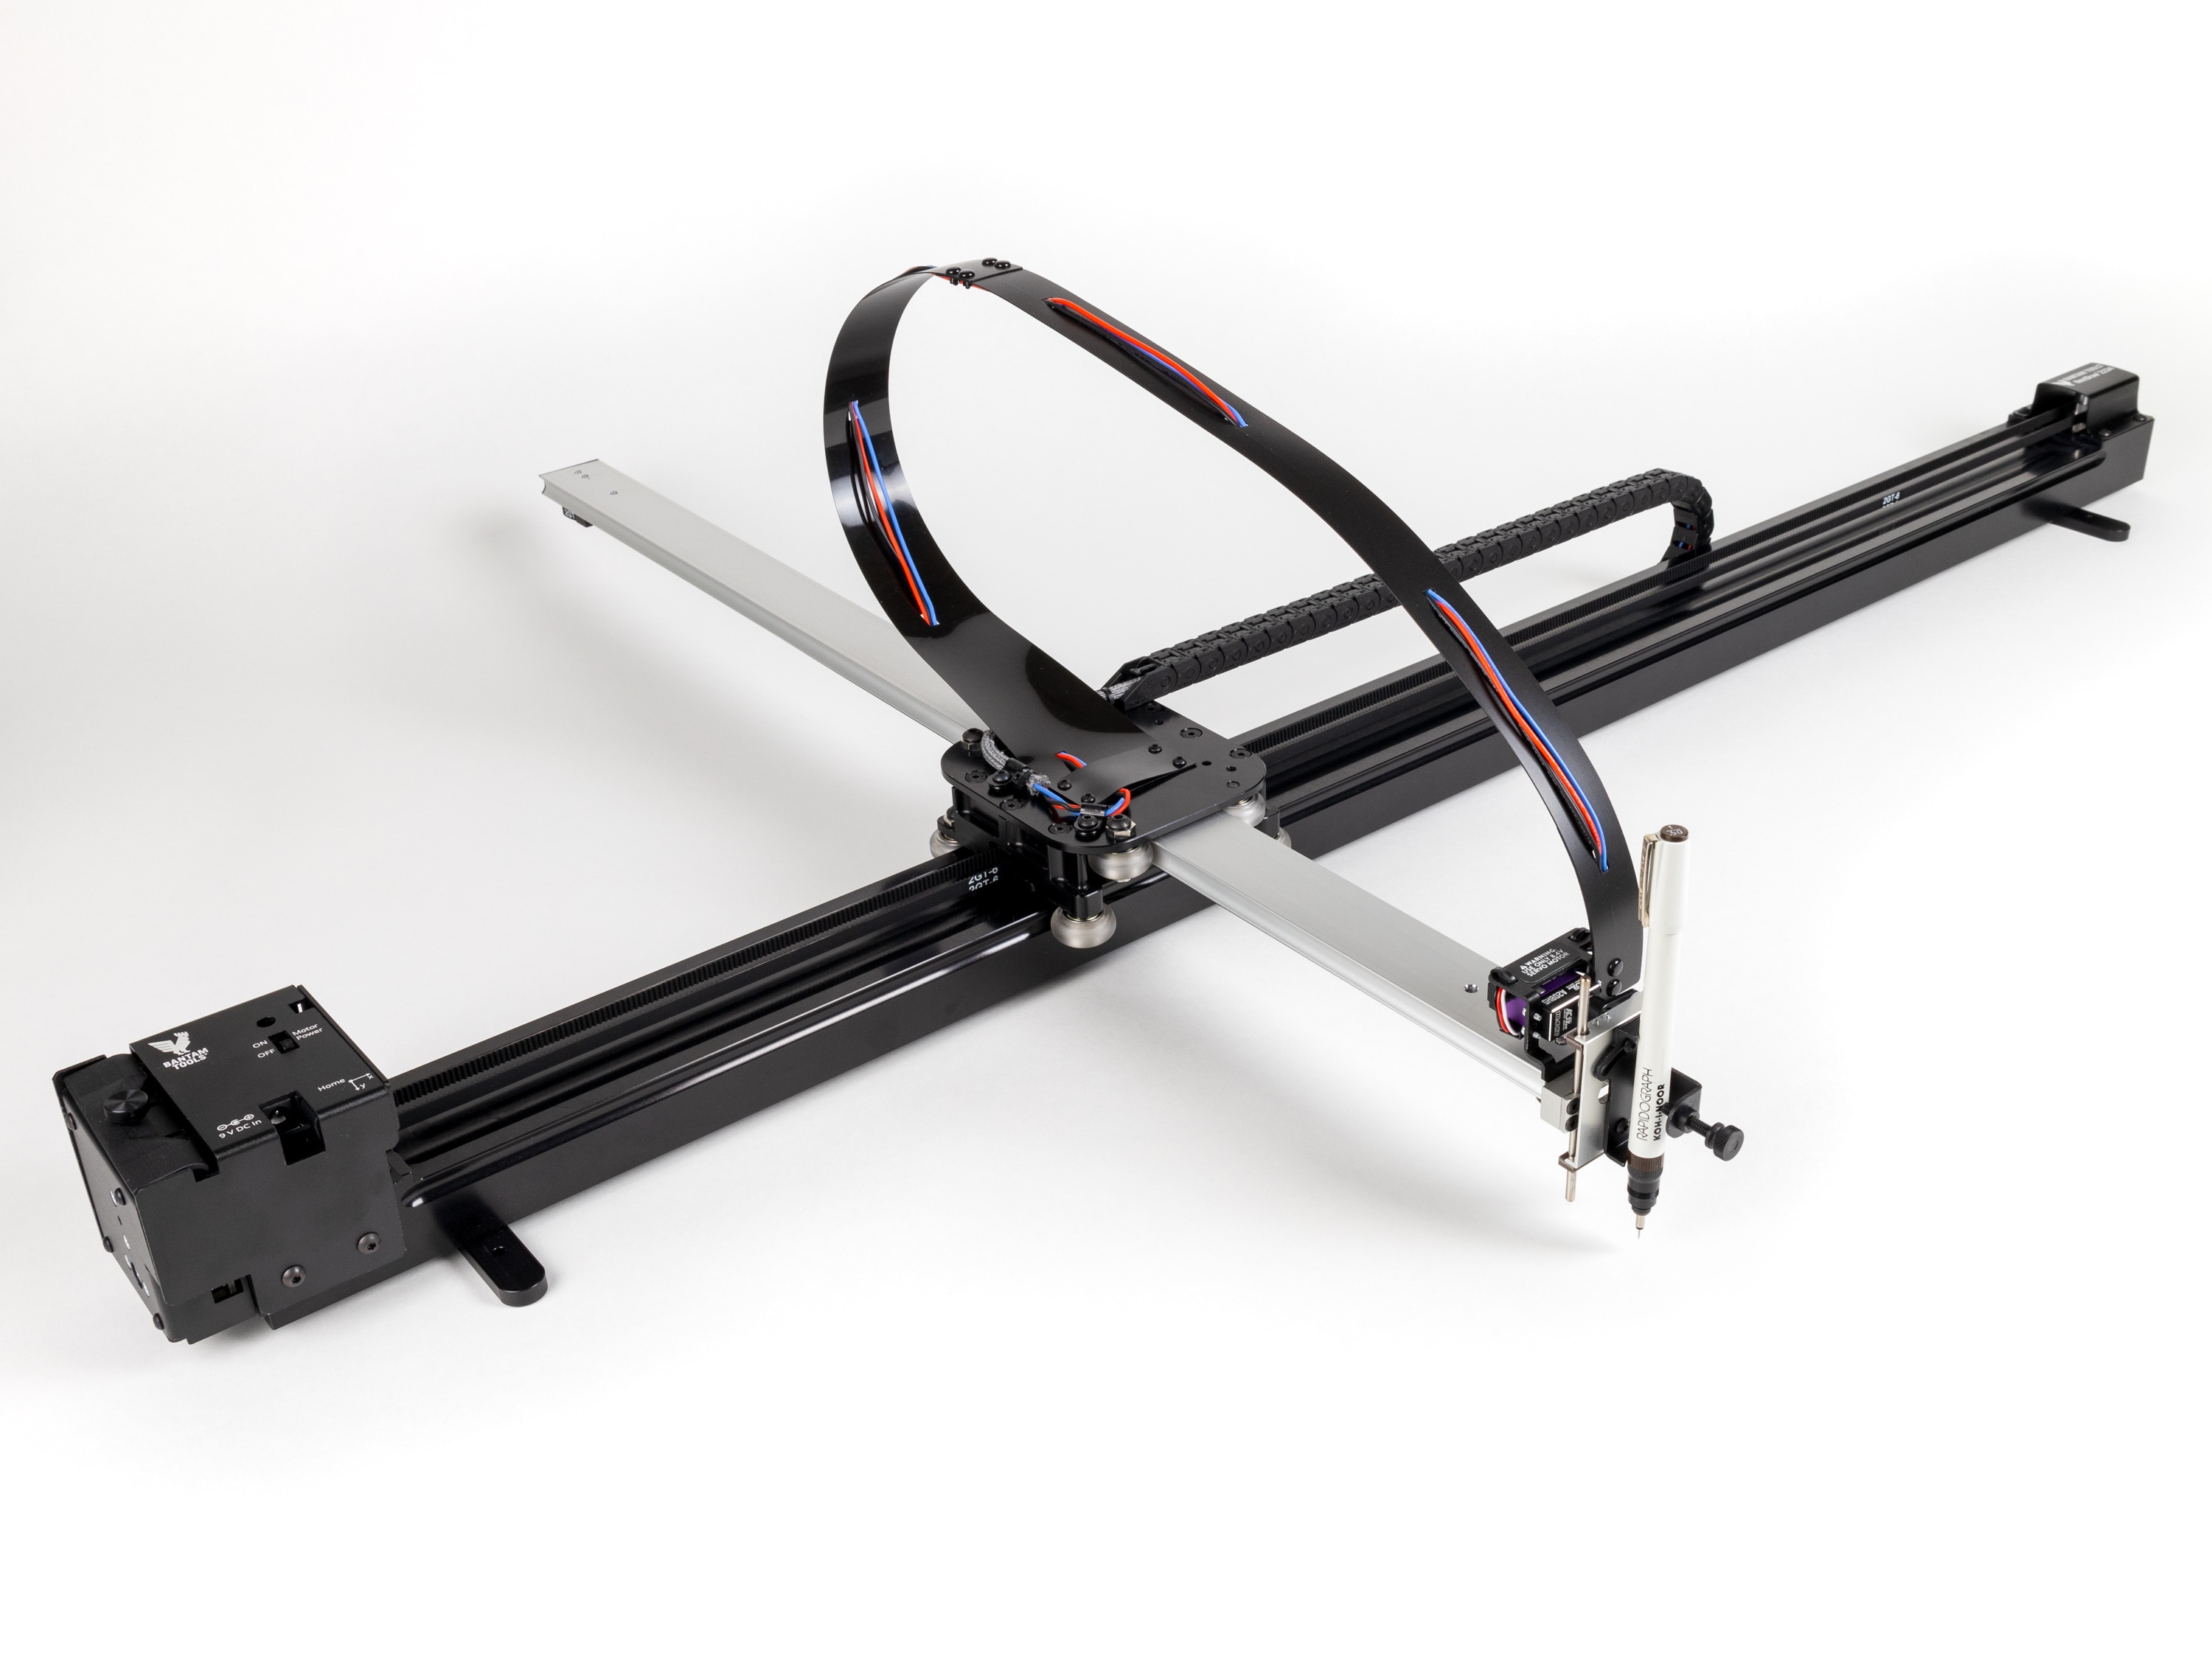
Bantam Tools NextDraw™ 2234
The Bantam Tools NextDraw 2234™ is the ultimate large format writing and drawing machine, beloved by professional artists who desire impressive sized pen plots. With a plot area of 22×34"/ A1 size.
Brand: Bantam Tools
Category: Electronics > Print, Copy, Scan & Fax > Scanners > Drum Scanners